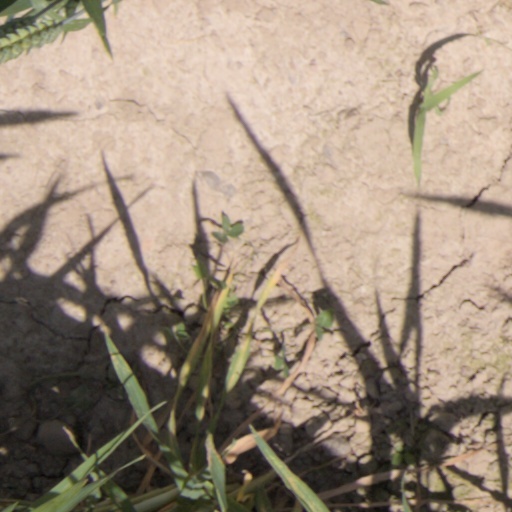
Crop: wheat